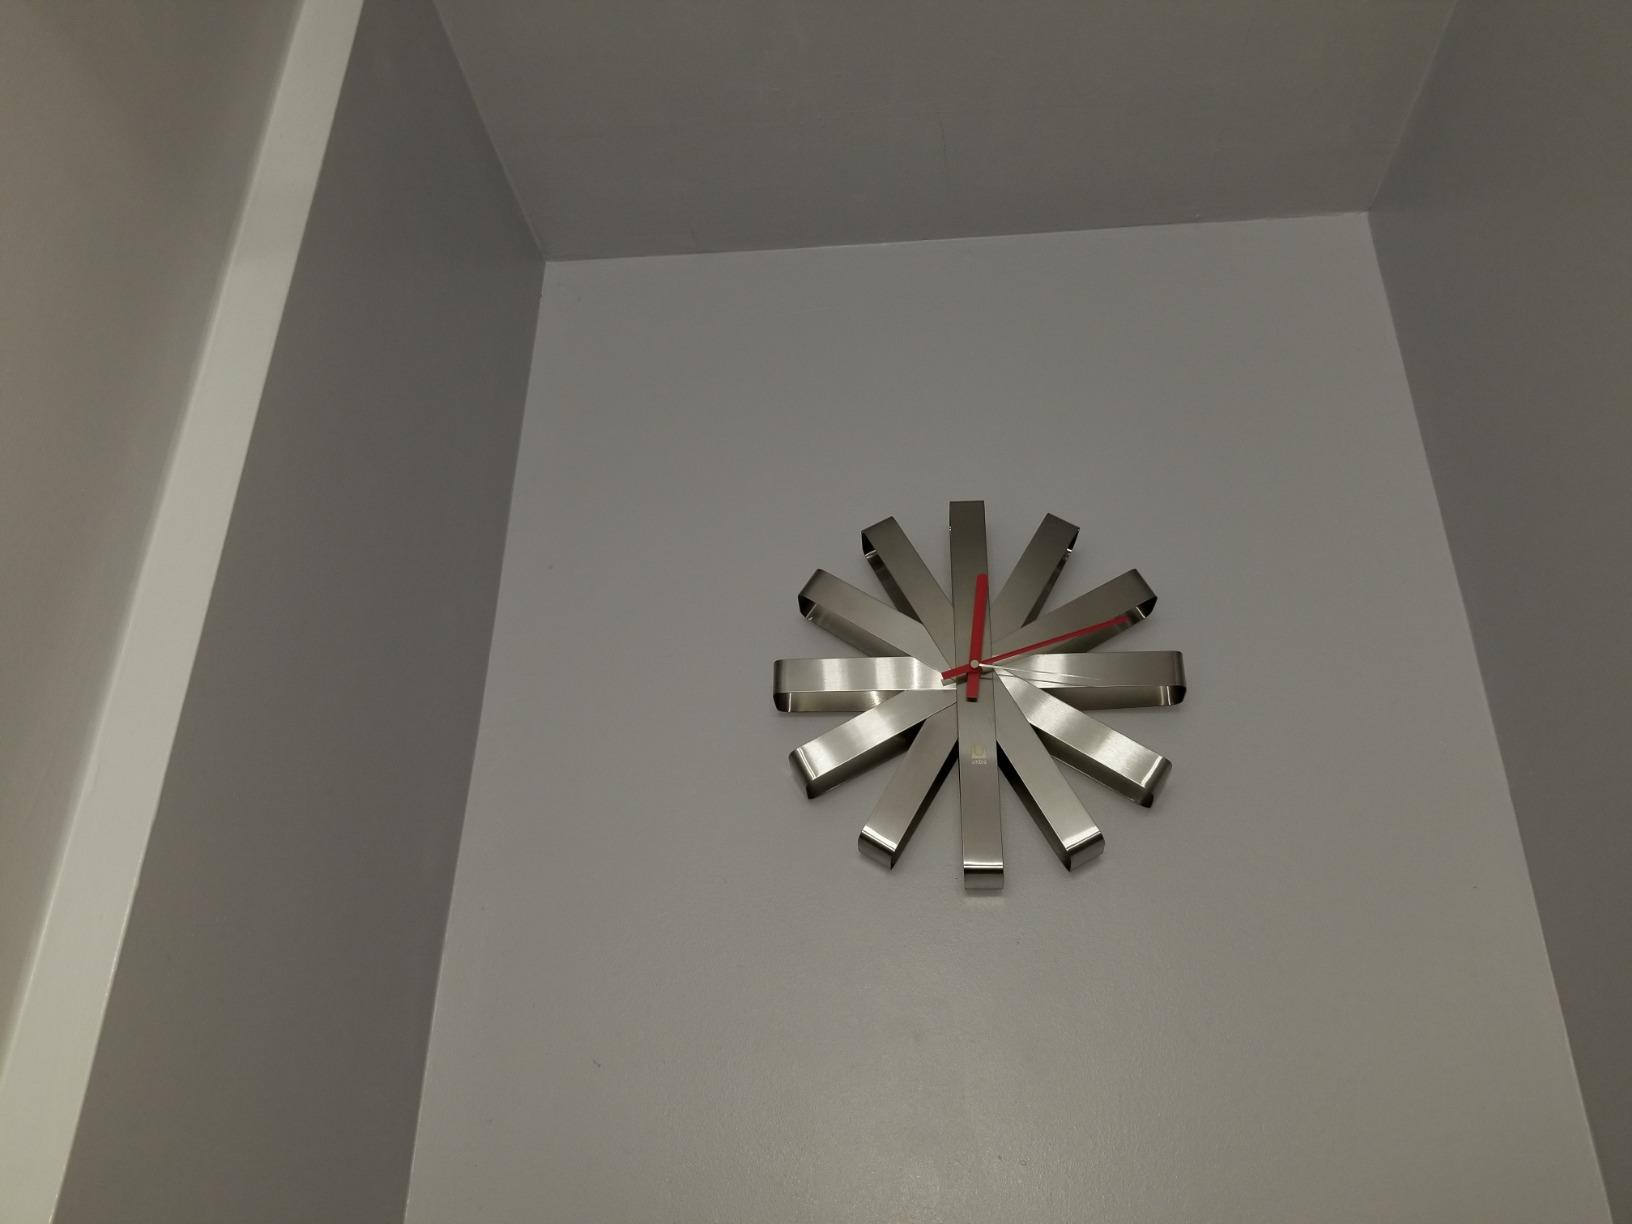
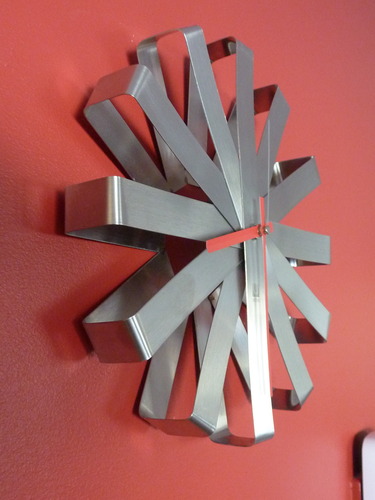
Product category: clock
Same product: yes